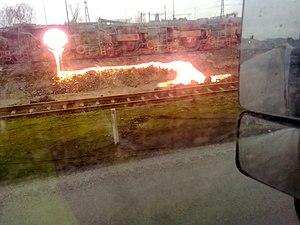
Wagon-torpille